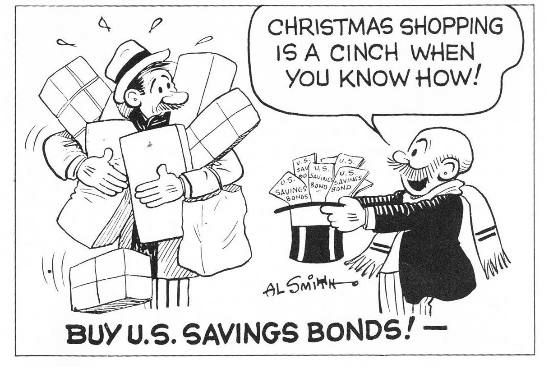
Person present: No